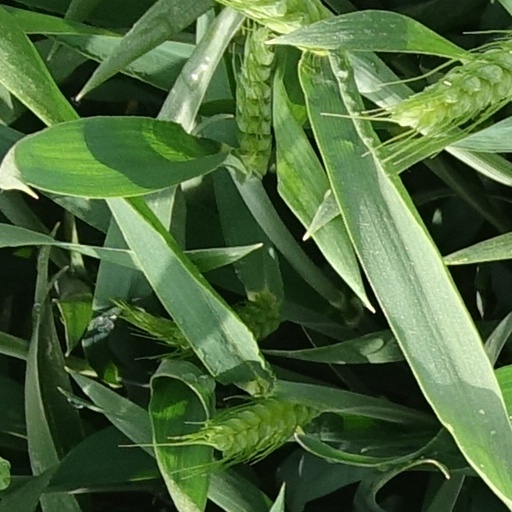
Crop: wheat